Kh-31

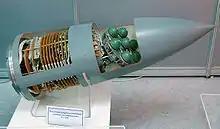
L112E seeker

In many respects the Kh-31 is a miniaturised version of the P-270 Moskit (SS-N-22 'Sunburn') and was reportedly designed by the same man. The missile is conventionally shaped, with cruciform wings and control surfaces made from titanium. The two-stage propulsion is notable. On launch, a solid-fuel booster in the tail accelerates the missile to Mach 1.8 and the motor is discarded. Then four air intakes open up and, as in the Franco-German ANS/ANF, the empty rocket case becomes the combustion chamber of a kerosene-fuelled ramjet, which takes it beyond Mach 4.